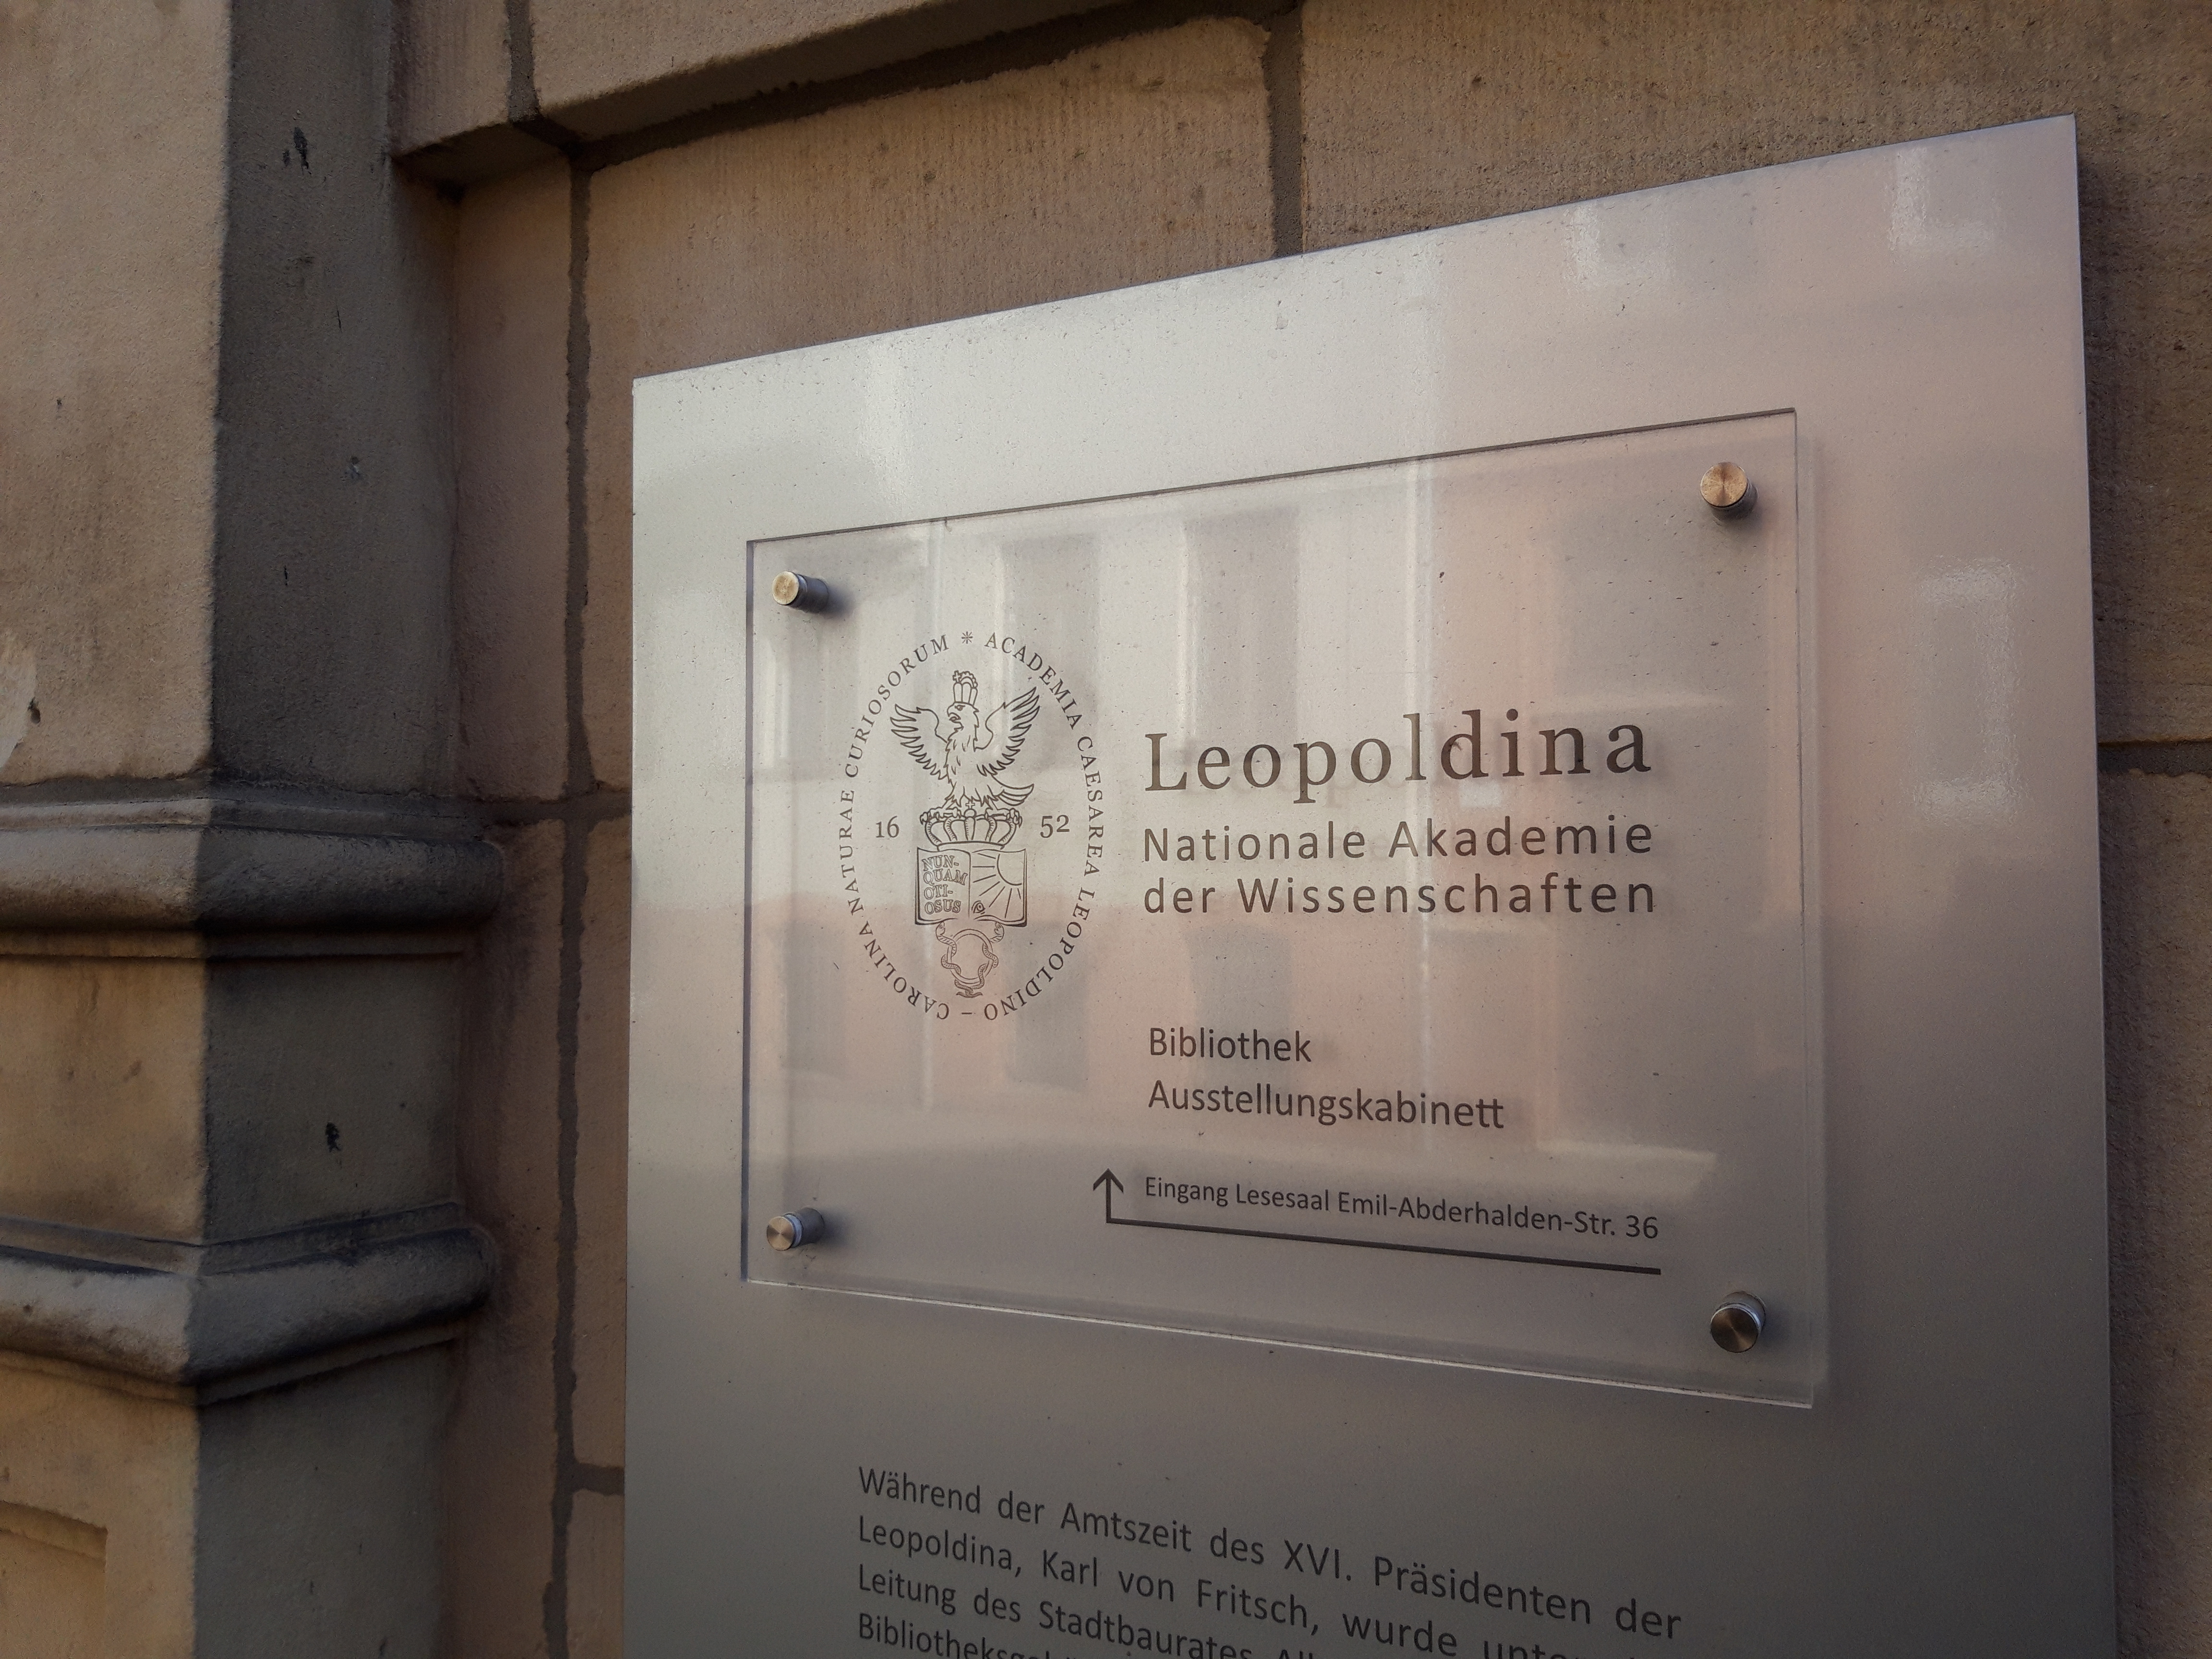
city, text, font